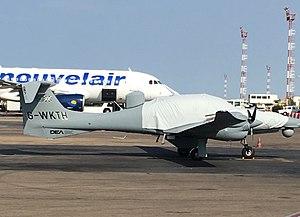
G-WKTH (DEA Aviation Limited) and TS-INQ (Nouvelair) at Djerba Airport, 2019.